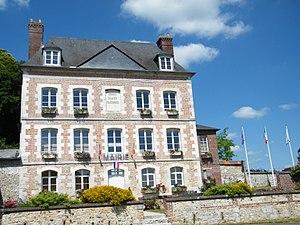
Villequier, Seine-Maritime, mairie.
Villequier est une ancienne commune française, située dans le département de la Seine-Maritime en Normandie.